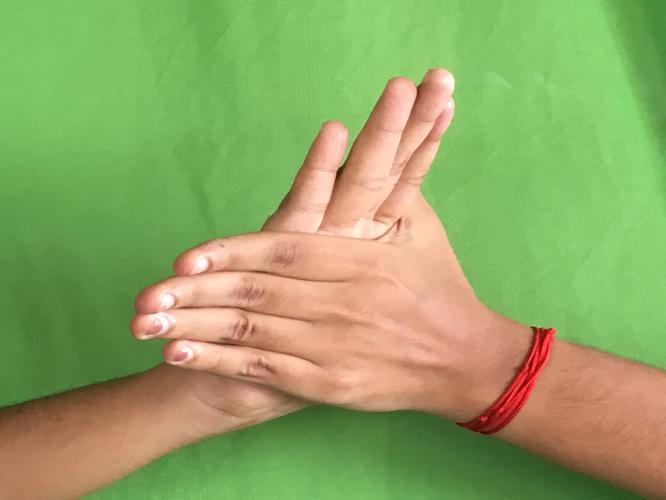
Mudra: Chakra
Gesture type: double_hand